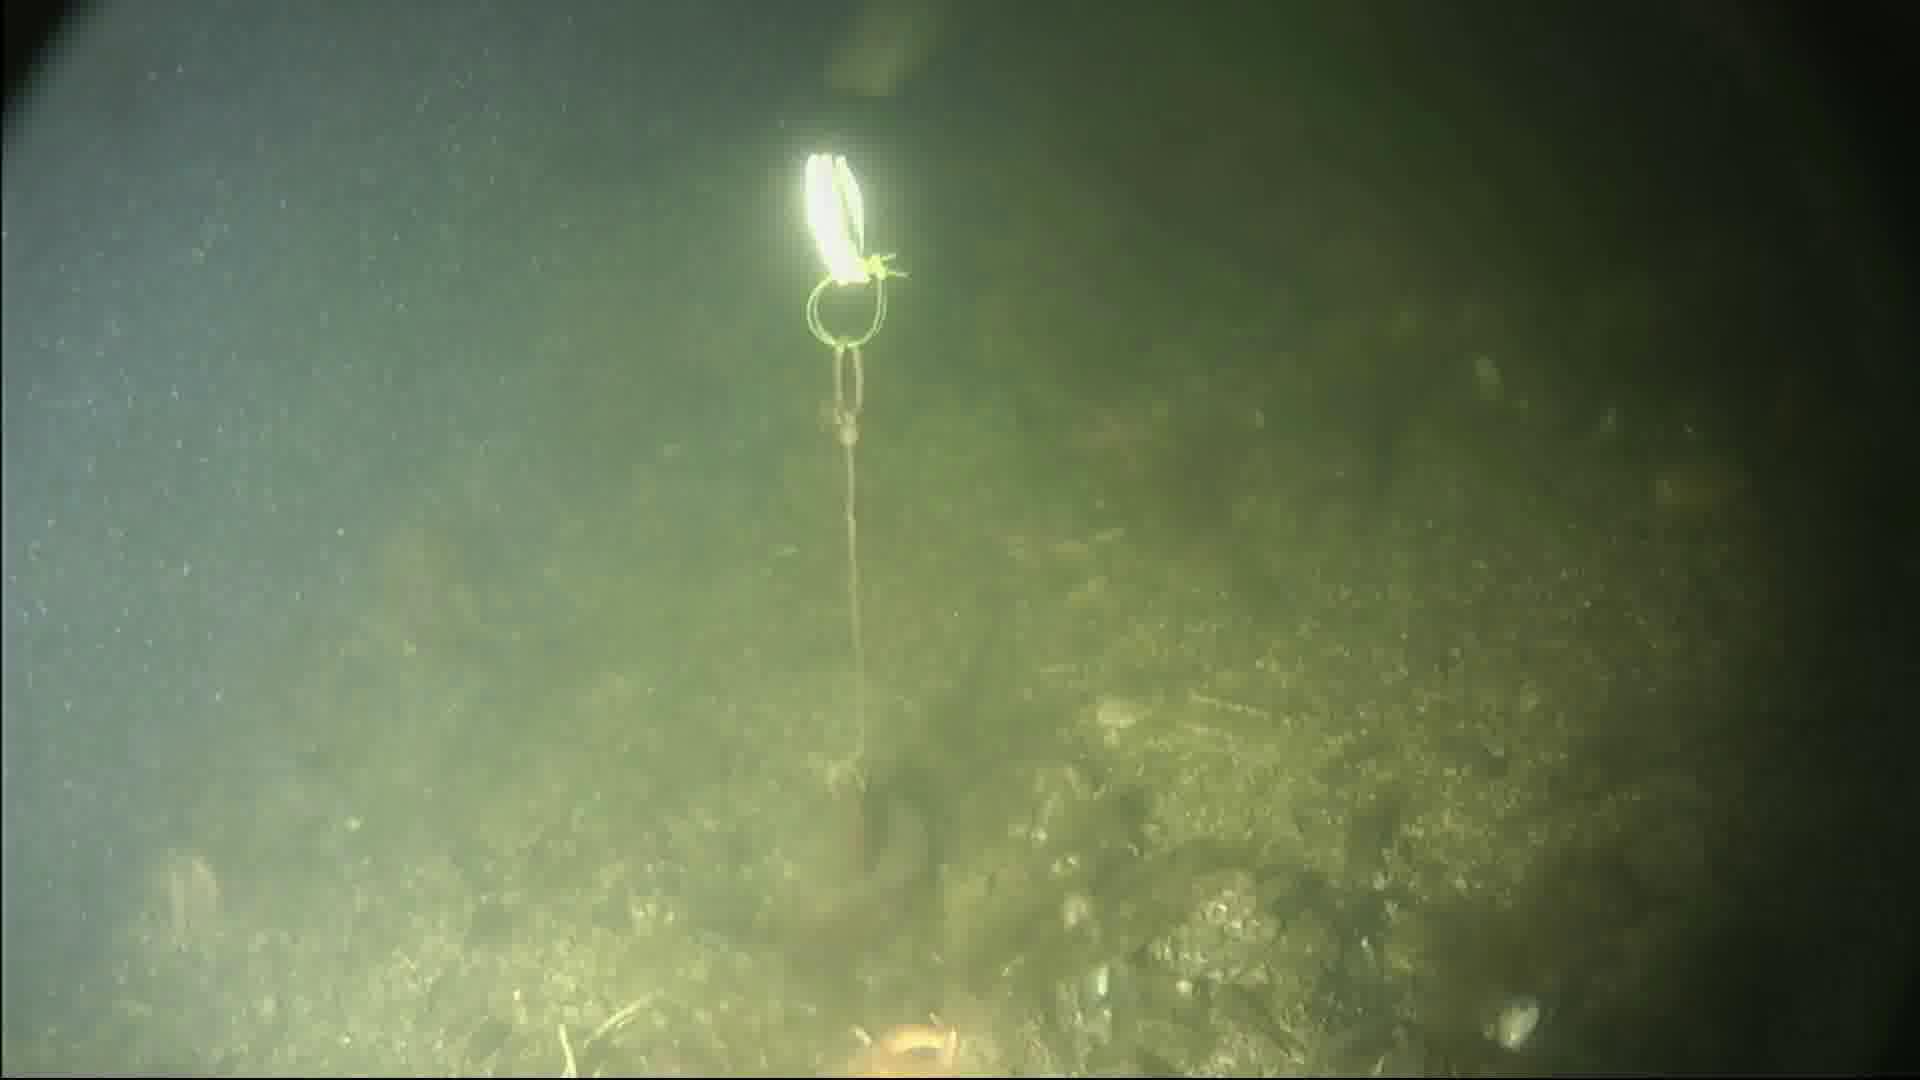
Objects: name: fish
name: starfish